Generation X

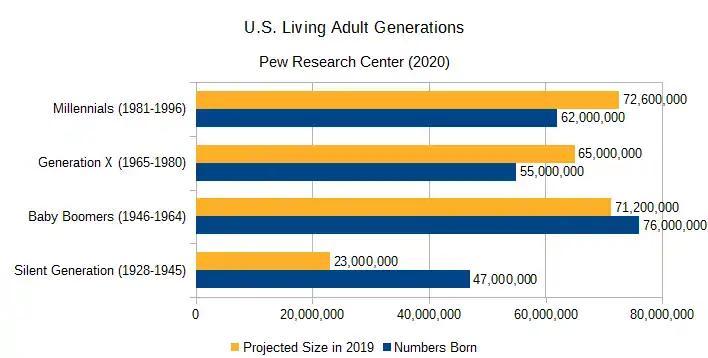
U.S. living adult generations

Generation X is the demographic cohort following the post–World War II baby-boom, representing a generational change from the baby boomers. Many researchers and demographers use dates that correspond to the fertility-patterns in the population. For Generation X, in the U.S. (and broadly, in the Western world), the period begins at a time when fertility rates started to significantly decrease, from the peak in the late 1950s until an upswing in the late 1970s and recovery at the start of the 1980s.